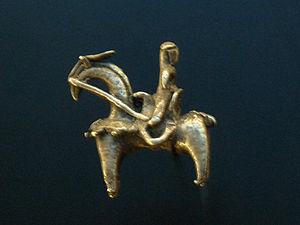
Bijou
L'histoire du cheval au Cameroun est surtout liée à la présence traditionnelle de cet animal dans les régions du Nord du pays, autour du lac Tchad dès le XVIᵉ siècle, puis dans l'Adamaoua, ainsi que dans les régions de Garoua et Maroua. Aux pratiques équestres traditionnelles du Cameroun, telles que les parades et les danses du cheval liées aux cérémonies coutumières du Nord, sont venues s'ajouter plus récemment des activités de sport hippique et équestre, sous l'influence des expatriés et des investisseurs occidentaux, portées par des créations de centres équestres urbains, notamment à Yaoundé depuis les années 1990. La principale utilisation des chevaux au Cameroun relève des besoins de l'agriculture et du transport.
Les Kotokos sont une population d'Afrique centrale, vivant principalement au Cameroun, également au Tchad et au Nigeria.